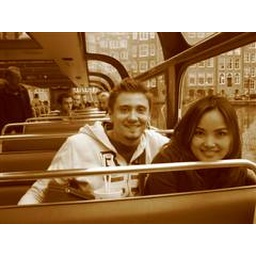
In the boat in the river of Amsterdam